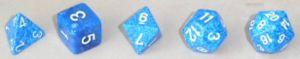
En géométrie euclidienne, un solide de Platon est un polyèdre régulier et convexe. Tandis que les polygones réguliers et convexes de la géométrie plane sont en nombre infini, il existe seulement cinq solides de Platon.
L'objet de la géométrie concerne la connaissance des relations spatiales. Avec l'arithmétique, elle constituait, dans l'Antiquité, l'un des deux domaines des mathématiques.